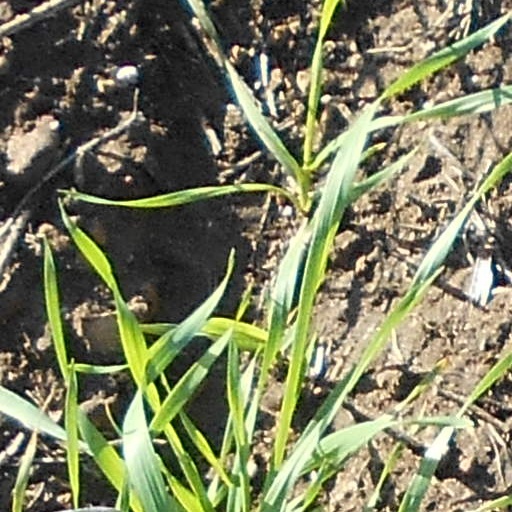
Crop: wheat